Grace of Monaco (film)

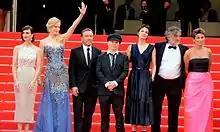
Director, producer and stars at the 2014 Cannes Film Festival.

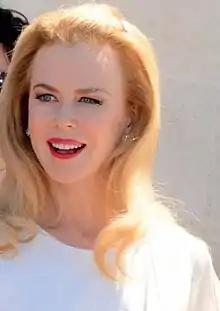
Star Nicole Kidman promoting the film at the Cannes Festival.

The film was overwhelmingly panned by critics. , the film holds a 9% approval rating on Rotten Tomatoes, a review aggregator, based on 74 reviews, with an average rating of 3.26/10. The website's critical consensus reads: "Beautifully shot but utterly vapid, "Grace of Monaco" fails to honor either its subject or its audience." Metacritic reports an aggregated score of 21 out of 100 based on ten reviews, indicating "generally unfavorable" reviews.